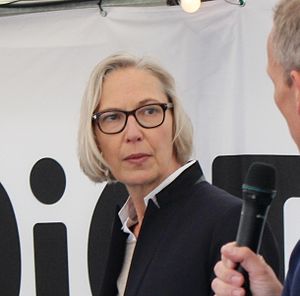
DR / Direktører og chefer
Maria Rørbye Rønn under debatsession på Folkemødet 2016.
Maria Rørbye Rønn, som generaldirektør for DR, under debatsession på Folkemødet 2016.
DR er Danmarks nationale public service-selskab, som formidler nyheder, kultur, underholdning og oplysning via tv, radio, dr.dk og mobile platforme efter radio- og fjernsynsloven.